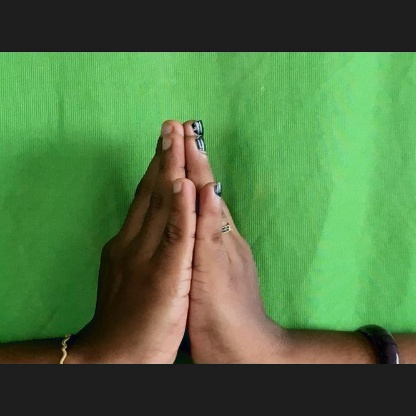
Mudra: Anjali